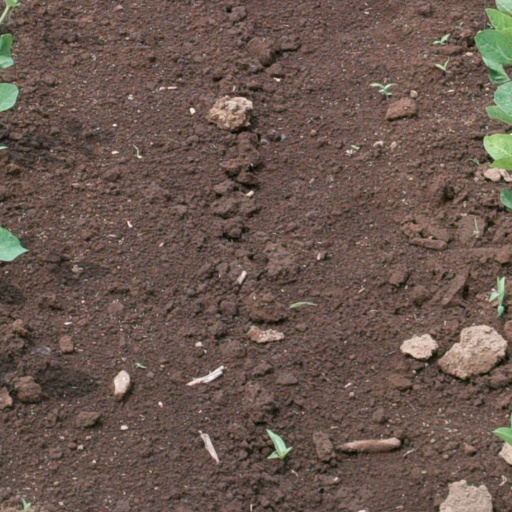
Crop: soybean